Four Corners Generating Station

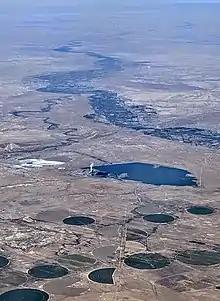
Four Corners Power Plant (by Morgan Lake) with Chaco River (left) San Juan River (right and background) confluence at Shiprock, New Mexico; aerial view looking west-northwest toward Four Corners.

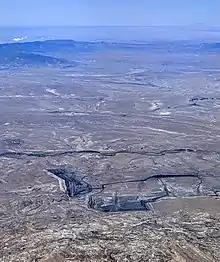
Aerial view of the Navajo Mine, about 12 miles south, which supplies coal to the Four Corners Generating Station

The Four Corners Generating Station originally consisted of five generating units with a total rated generating capacity of about 2,040 megawatts. Units 1, 2, and 3 (permanently shut down in 2014 as part of a $182 million plan for Arizona Public Service Co. to meet environmental regulations) had a combined generating capacity of 560 megawatts, while units 4 and 5 each have a generating capacity of 770 MW. Units 1, 2 and 3 opened in 1963–64 and units 4 and 5 opened in 1969–70.